Kabir Bin Anwar

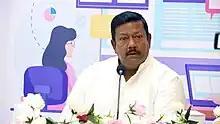
Anwar in 2022

Kabir Bin Anwar (born 4 January 1964) is a retired Bangladeshi civil servant and the 23rd Cabinet Secretary of the Bangladesh, serving for a short period of time from 15 December 2022 until he went to post-retirement leave on 3 January 2023. Prior to that, he was the senior secretary of the Ministry of Water Resources. Anwar is the chairperson of the Board of Directors of the Centre for Environmental and Geographic Information Services. He was the 28th president of the Bangladesh Administrative Service Association. He is the chairperson of the non-profit Isabela Foundation, named after his mother.